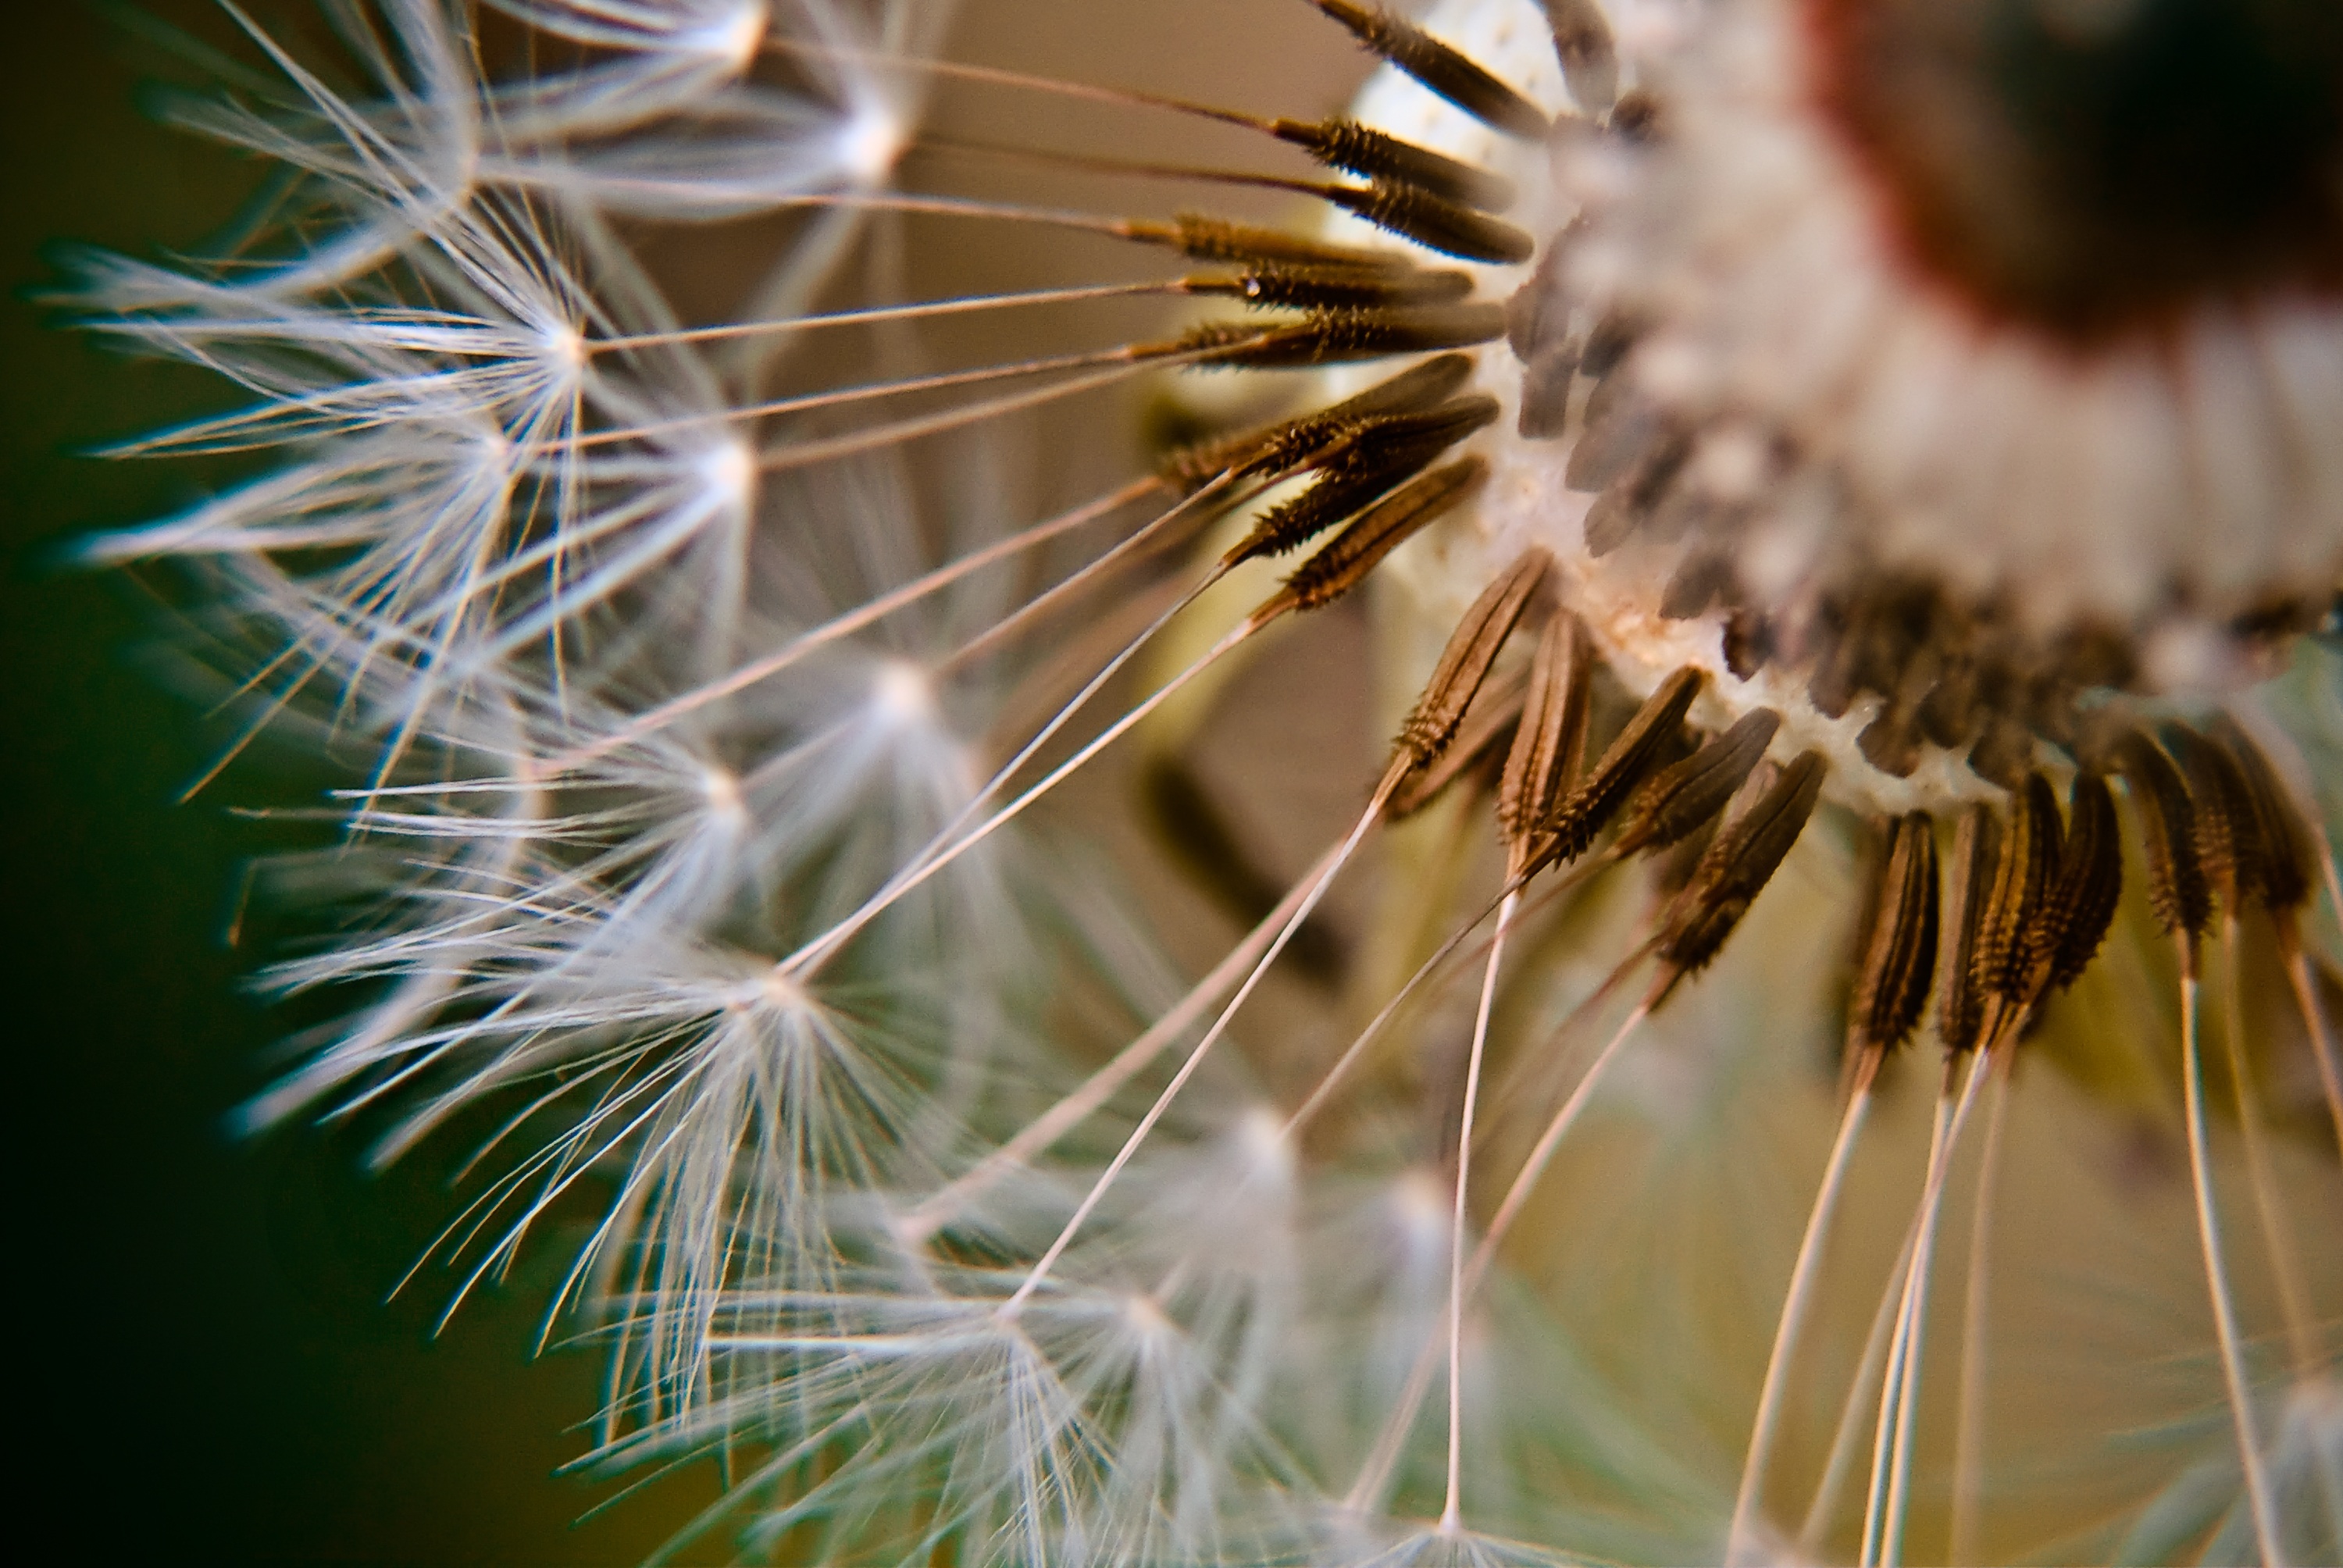
nature, branch, plant, photography, dandelion, flower, produce, macro, botany, close, flora, close up, detail, macro photography, flowering plant, daisy family, grass family, plant stem, land plant, thorns spines and prickles